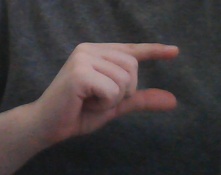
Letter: dal